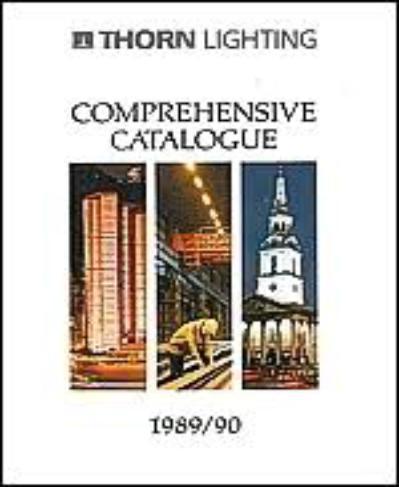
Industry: Others